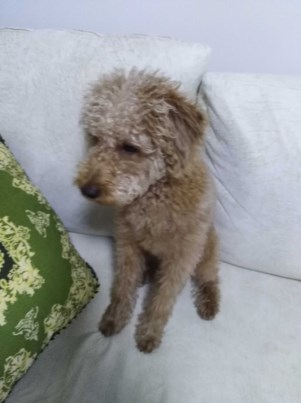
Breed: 7449-n000128-teddy